Barra brava

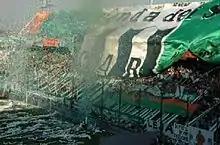
'Reception' is the name that football fans from some countries give to the choreography that the crowds exhibit in the stadiums for welcoming their teams when they go out to the pitch. In the picture, fans of Club Atlético Banfield, from Argentina, displaying a giant flag a few minutes before a match.

These groups originated in Argentina in the 1950s and spread throughout the rest of Latin America. They are similar to hooligan firms (from United Kingdom), torcidas organizadas (from Brazil), and ultras (originally from Italy but spread to the most part of Europe and Asia, Australia, and North Africa).